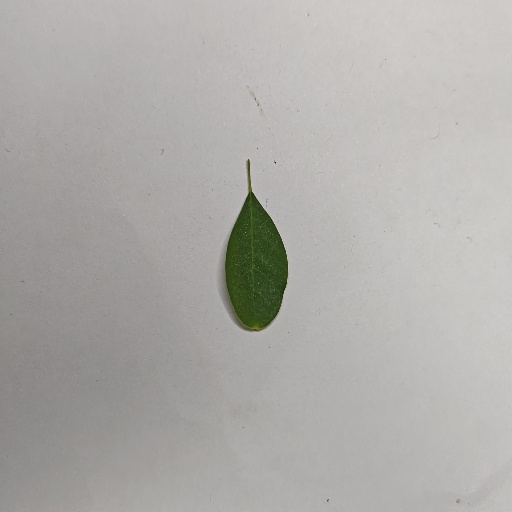
Species: Sojina
Leaf condition: Healthy Leaf